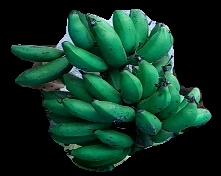
Variety: rasbale
Grade: grade3